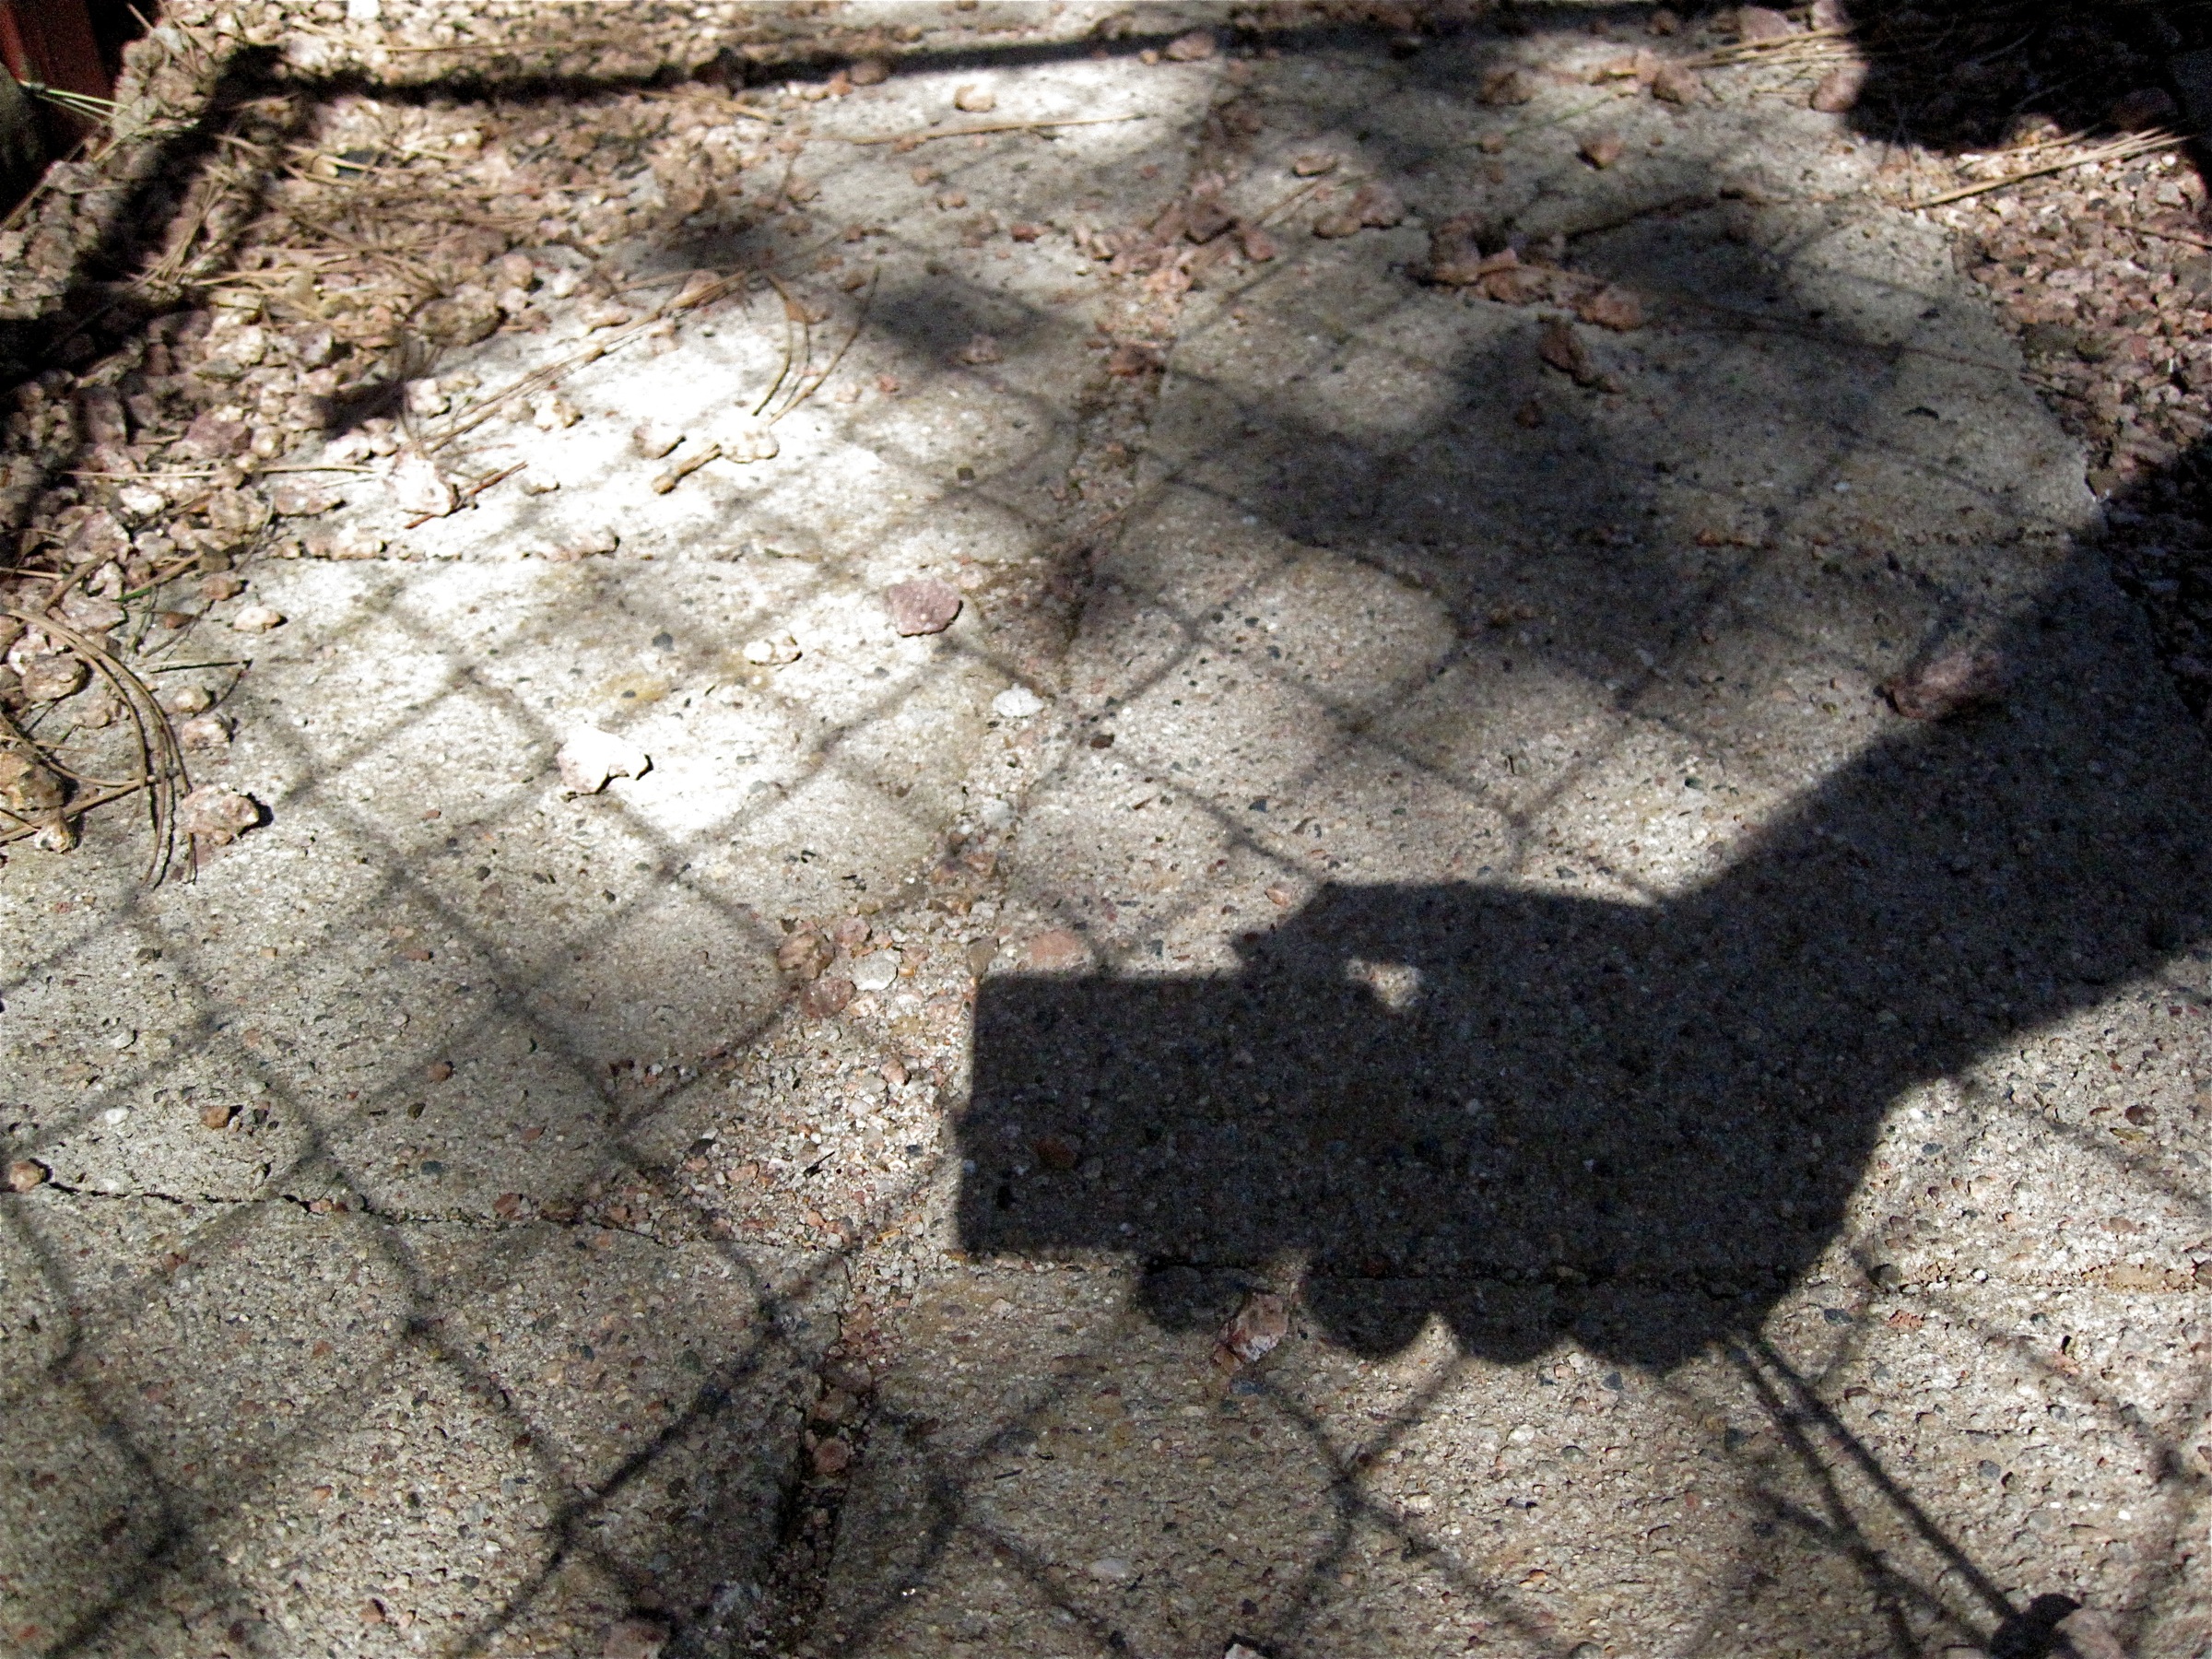
rock, wall, asphalt, shadow, soil, geology, inmybackyard, flooring, road surface